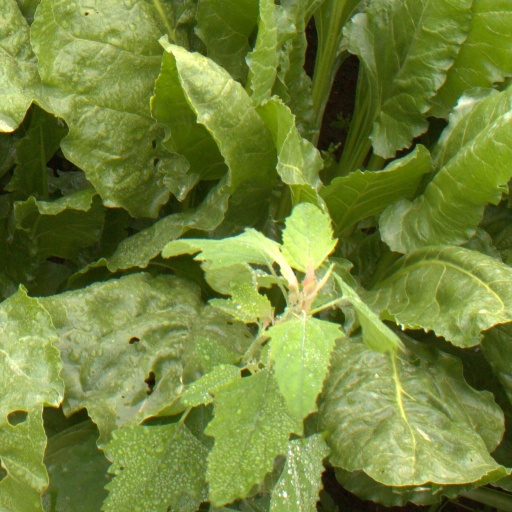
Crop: sugar beet